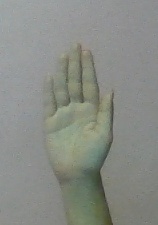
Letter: seen